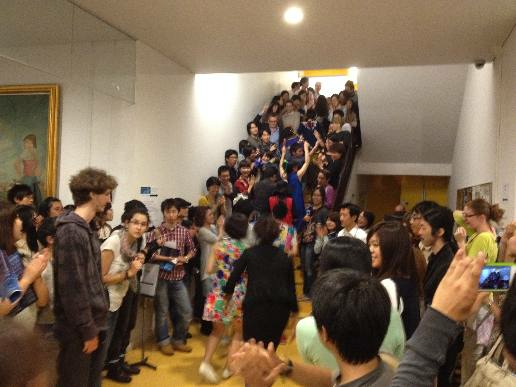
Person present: Yes